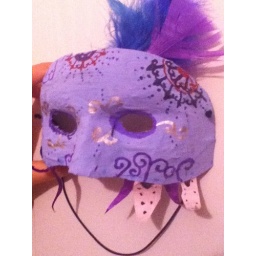
Mask rated 5c in art highest record ever at castle rock